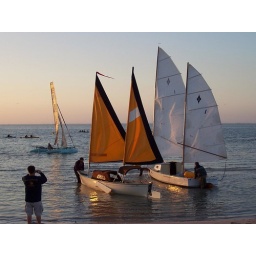
Walking the boats over the sand bar